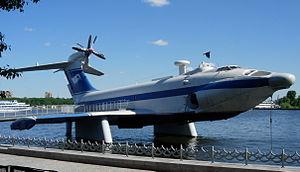
Un avion à effet de sol est un aérodyne conçu pour voler à très faible hauteur au-dessus d'une surface plane.